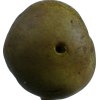
Label: pear